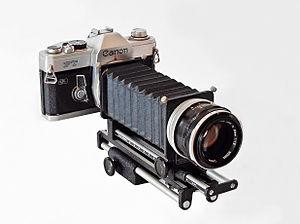
Un soufflet pour la macrophotographie monté sur un appareil photo Canon FT QL (1966).